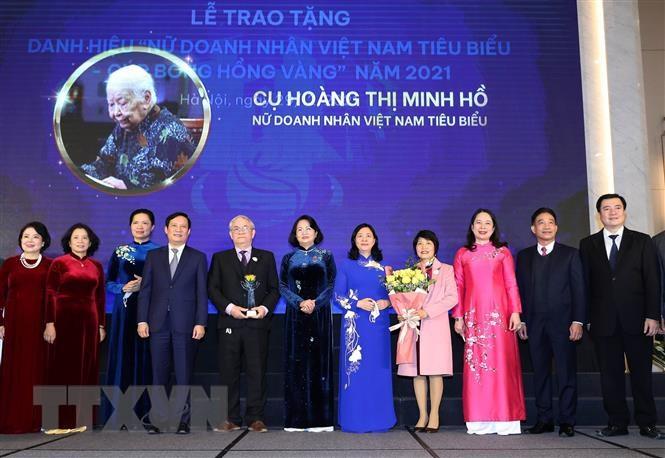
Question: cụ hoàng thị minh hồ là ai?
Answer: nữ doanh nhân việt nam tiêu biểu